Spider-Man (2002 film)

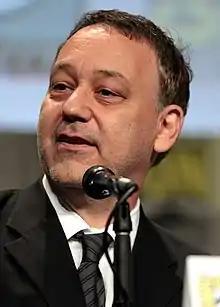
Sam Raimi in 2014

David Koepp was brought aboard to write the screenplay and Cameron's work became the basis of his first draft screenplay, often word for word. Koepp said that Cameron's script was "influential". Koepp pitched the idea of having Peter Parker not getting his Spider-Man suit until after the film's first forty five minutes so they could stretch out the origin story and that Peter and Mary Jane would not get together at the end, feeling that them ending apart was romantic. Cameron's versions of the Marvel villains Electro and Sandman remained the antagonists.